President Wanted

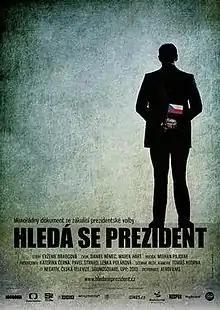
President Wanted Poster

President Wanted is a 2013 Czech documentary film about the first direct presidential election in the Czech Republic. It was directed by Tomáš Kudrna.